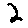
Label: 2